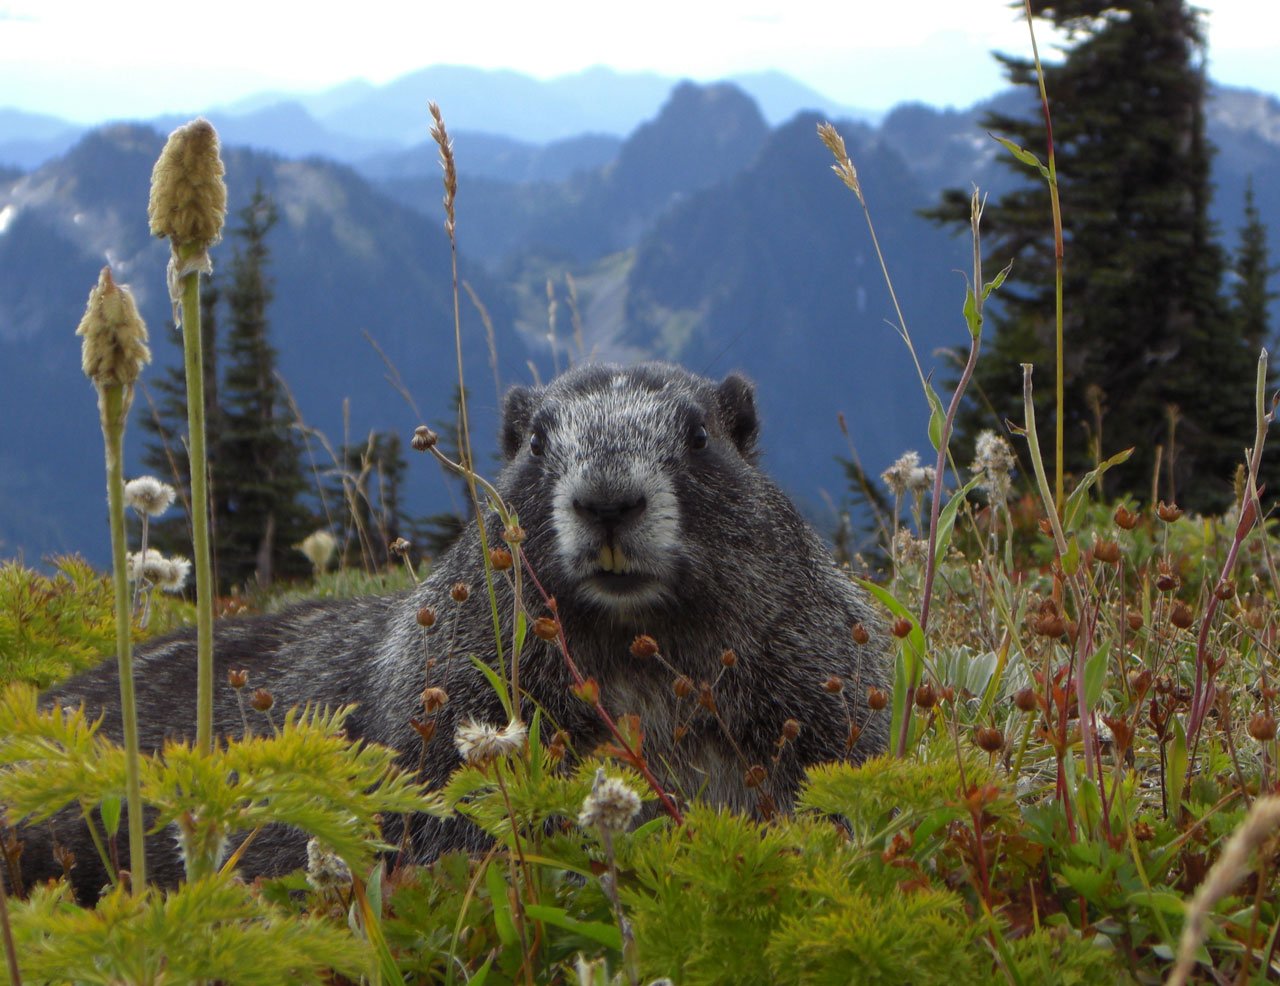
wilderness, mountain, flower, animal, wildlife, paradise, park, mammal, fauna, mount, vertebrate, beautiful, marmot, rainier